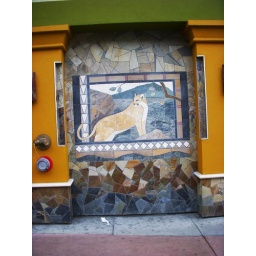
Some killer mosaic work on an office building in Berkeley